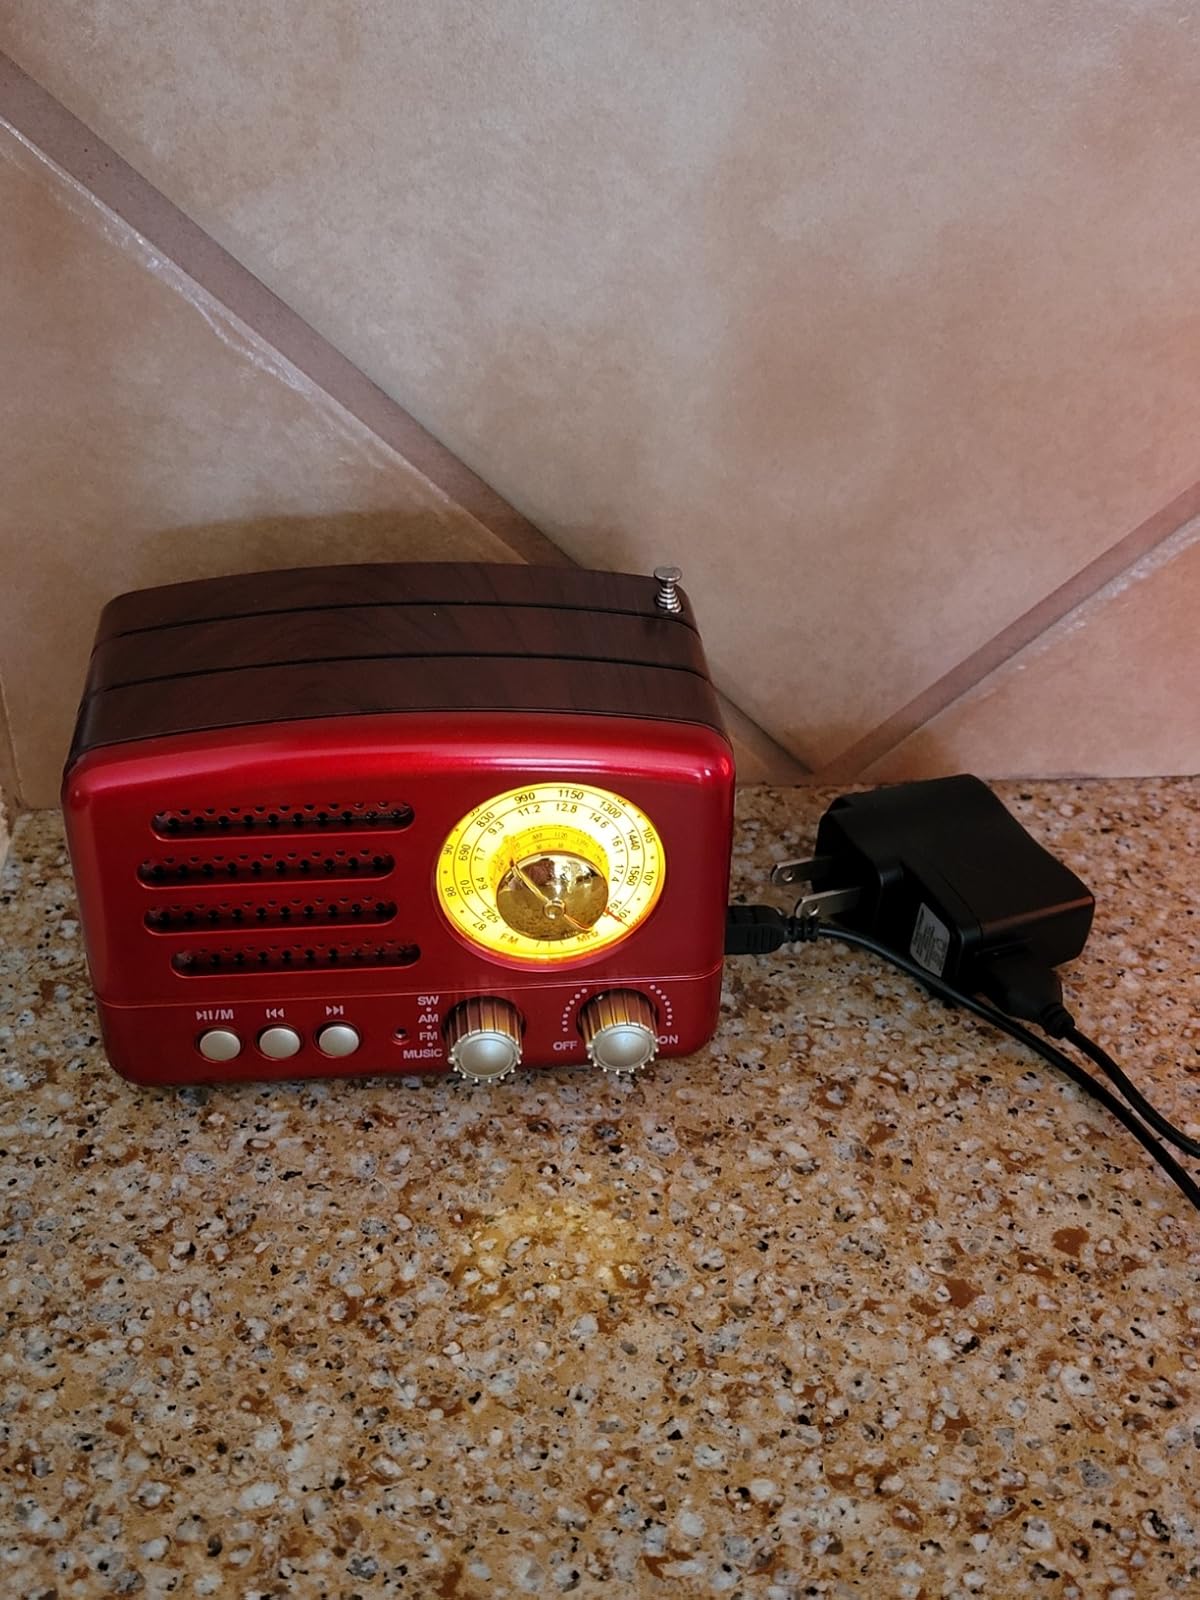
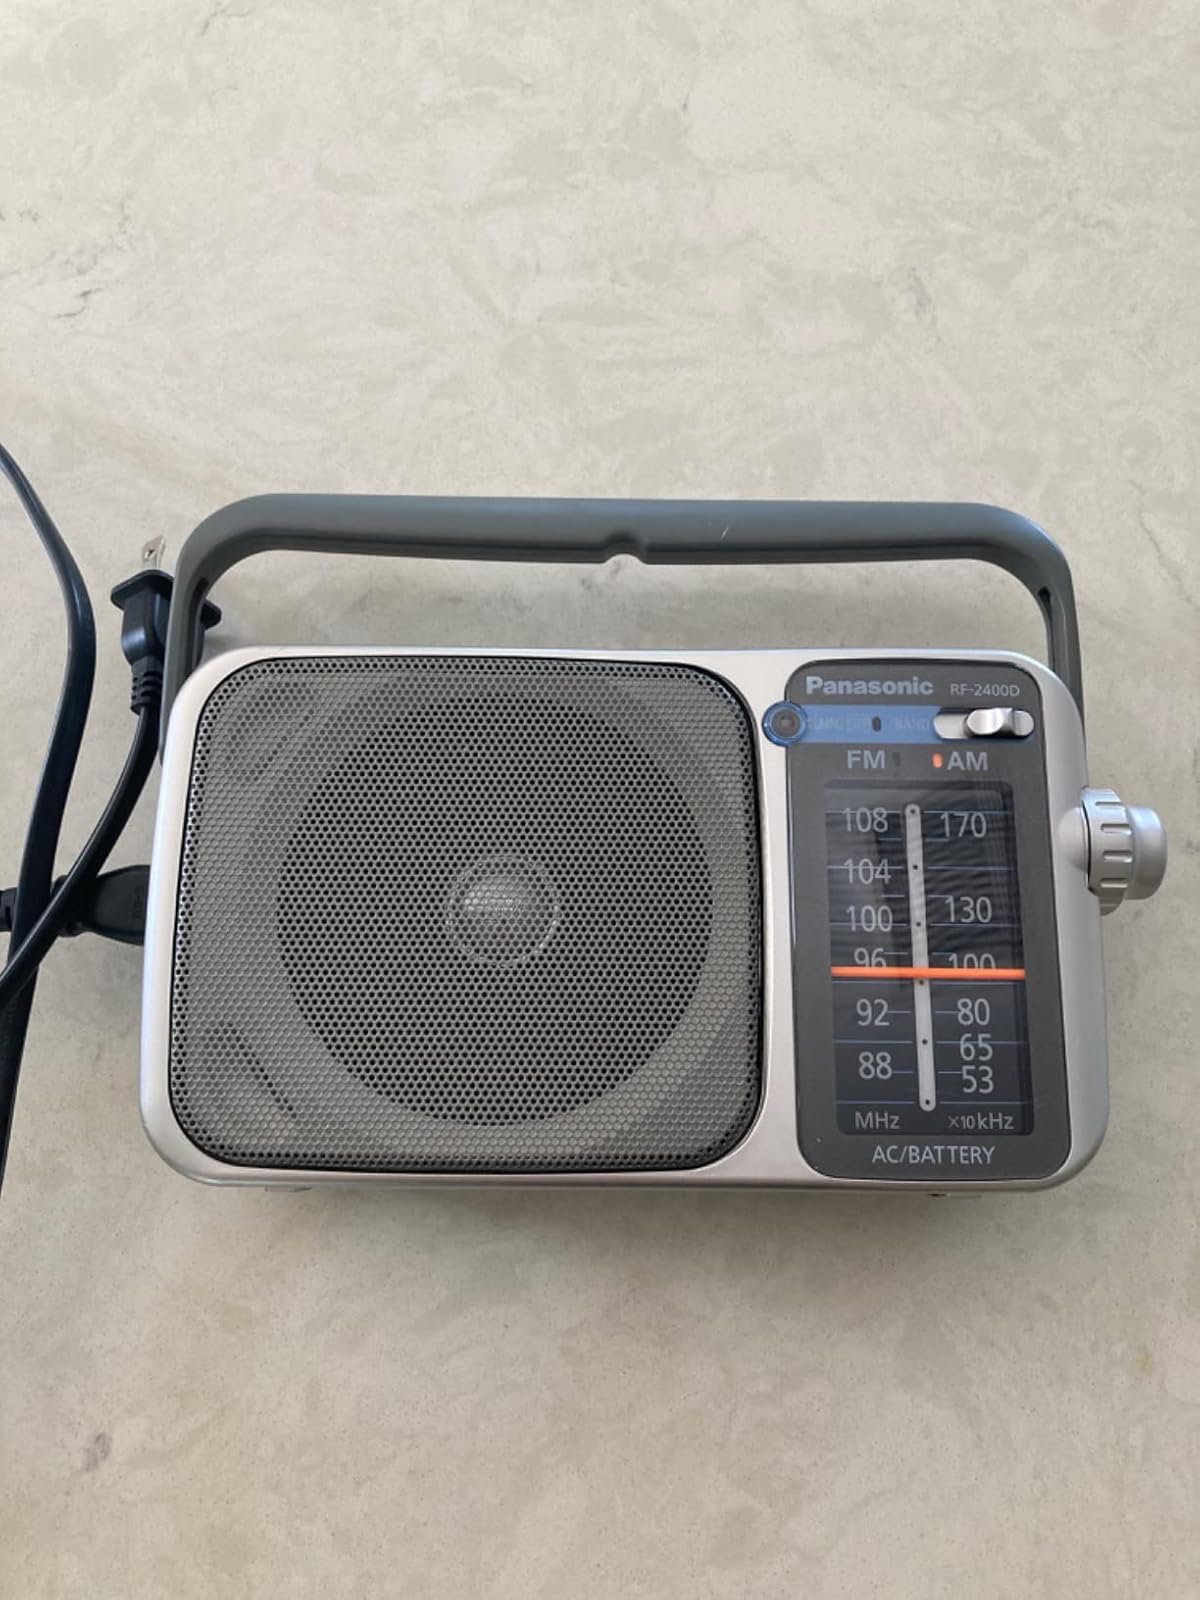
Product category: radio
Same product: no